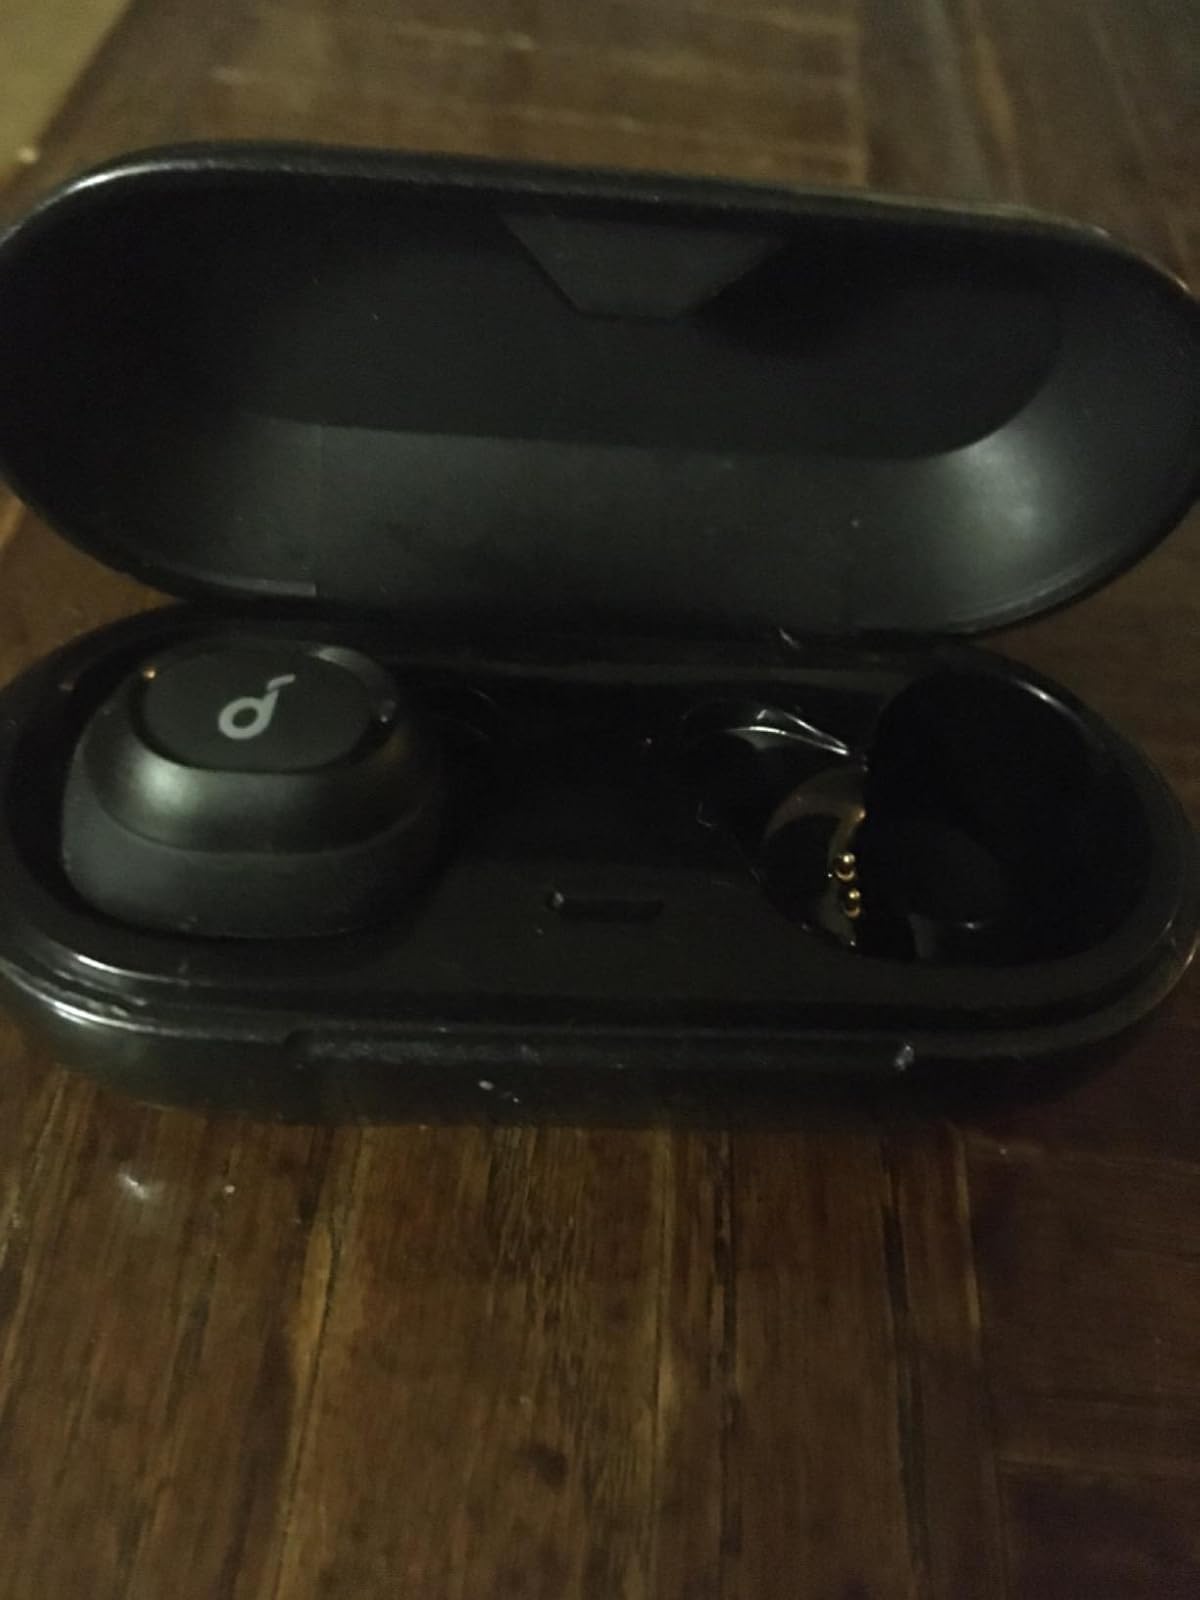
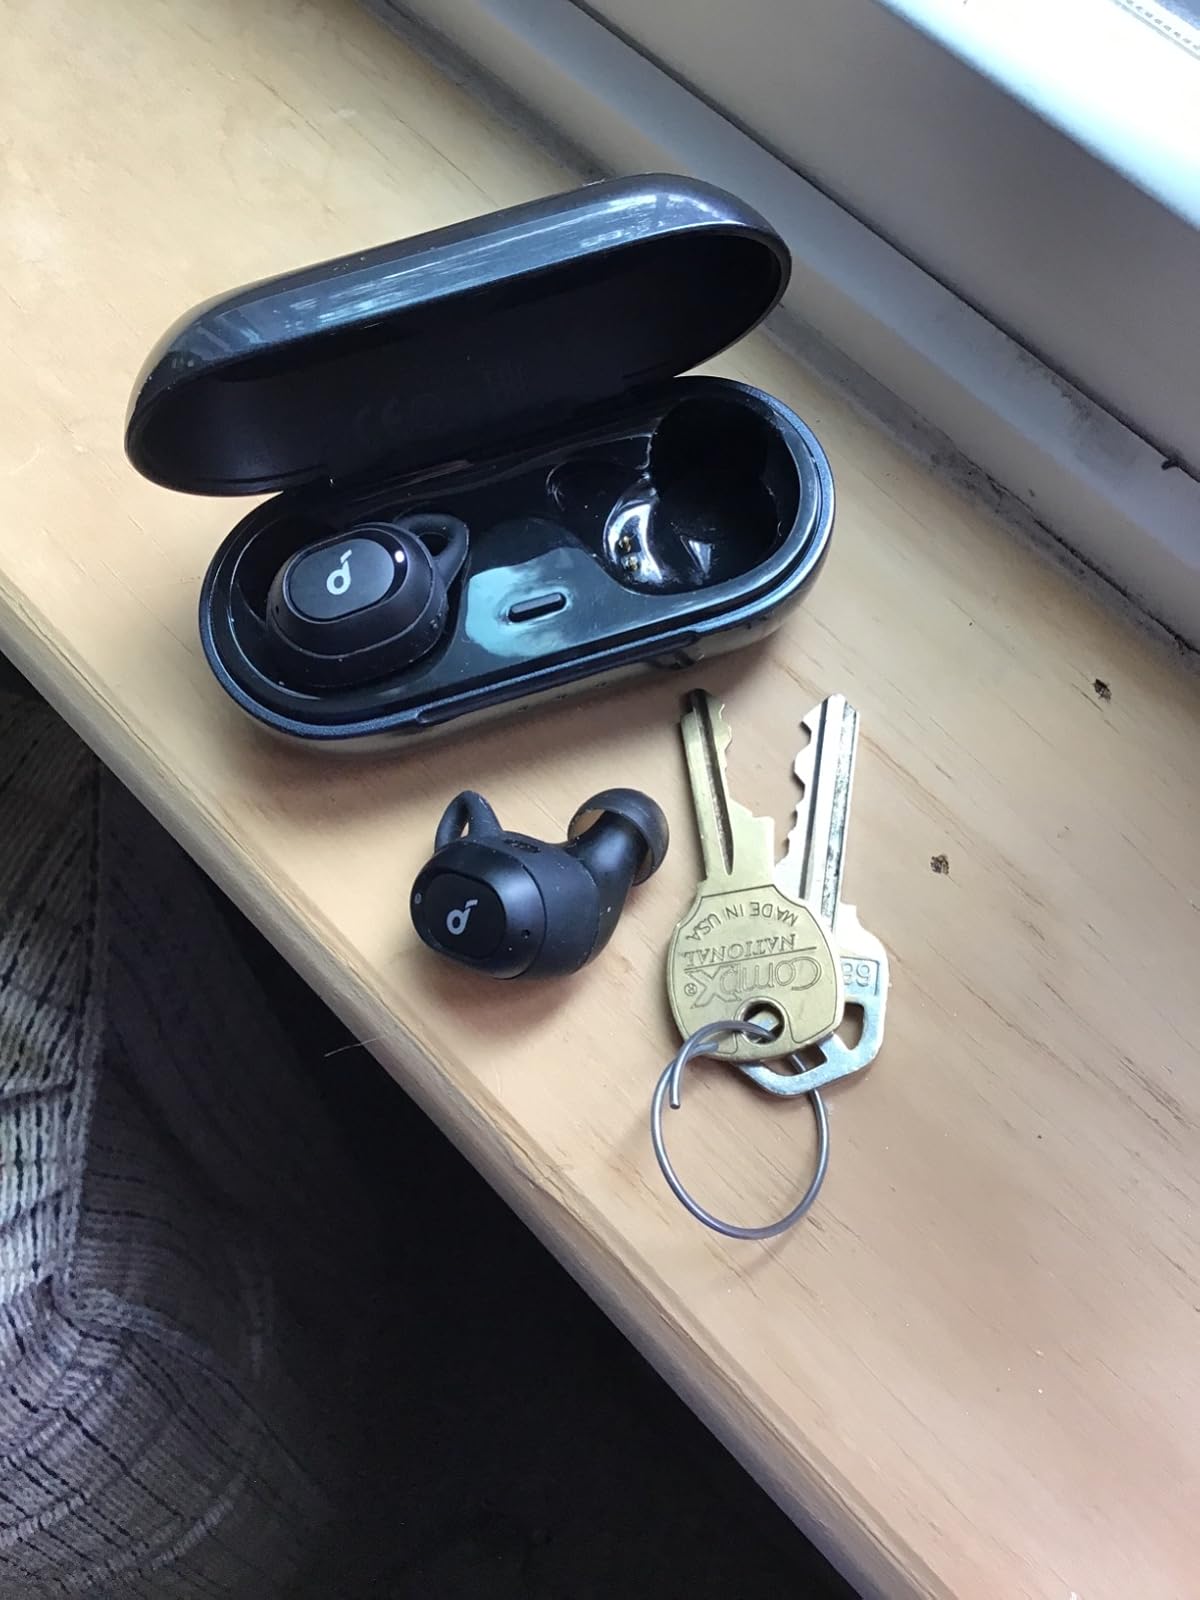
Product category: earbuds
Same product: yes